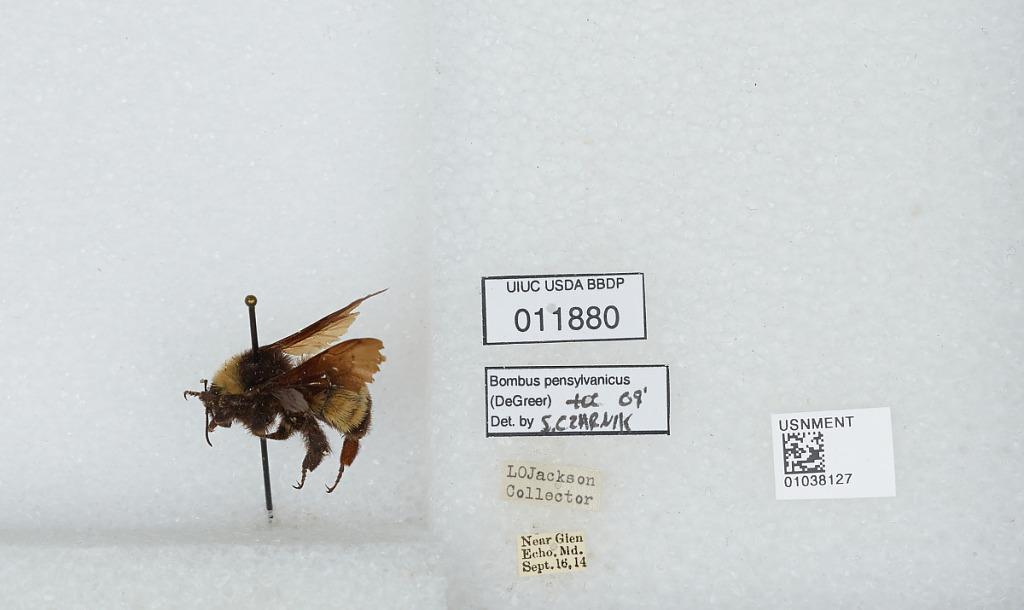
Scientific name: Bombus (Fervidobombus) pensylvanicus pensylvanicus (De Geer)
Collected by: L. Jackson
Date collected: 1914-9-16
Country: United States
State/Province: Maryland
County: Montgomery
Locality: near Glen Echo
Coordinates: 38.969, -77.1425
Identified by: Czarnik, S.